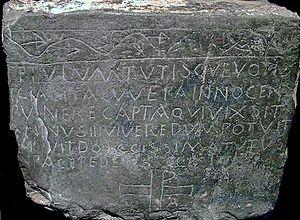
Maastricht est une ville des Pays-Bas, située dans le sud de la province du Limbourg dont elle est le chef-lieu. Anciennement, en français, la ville était appelée Maëstricht ou Maestricht et, en espagnol, Mastrique.